Gary M Dobbs

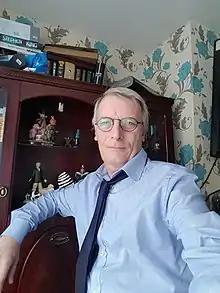

Gary Martin Dobbs (born 1965, known by the pen name Jack Martin) is a British writer and actor. He is known for a string of Western novels for Robert Hale's Black Horse Western imprint, including "Arkansas Smith", "The Ballad of Delta Rose", and "The Afterlife of Slim McCord". In 2016 a digital edition of Tarnished Star was issued by Piccadilly Publishing under the alternative title of LawMaster. The title change refers to the title used for the script by Neil Jones and Gary Dobbs which is optioned for a feature film.